John Tunnard

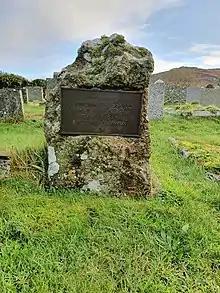
Tunnard's gravestone at St Senara's Churchyard

Tunnard's early works were considered fairly conventional. His first major exhibition, held in 1932 at the Redfern Gallery, featured landscapes, marine scenes and still life. From the mid-1930s, however, he began to paint abstract works influenced by the styles of Joan Miró and Paul Klee, and further embraced British surrealism on reading Herbert Read's "Surrealism". His works featured architectural and biomorphic forms combined with elements of constructivism. In his Self Portrait, now in the National Portrait Gallery (London), the artist depicts himself alongside an oversized insect.